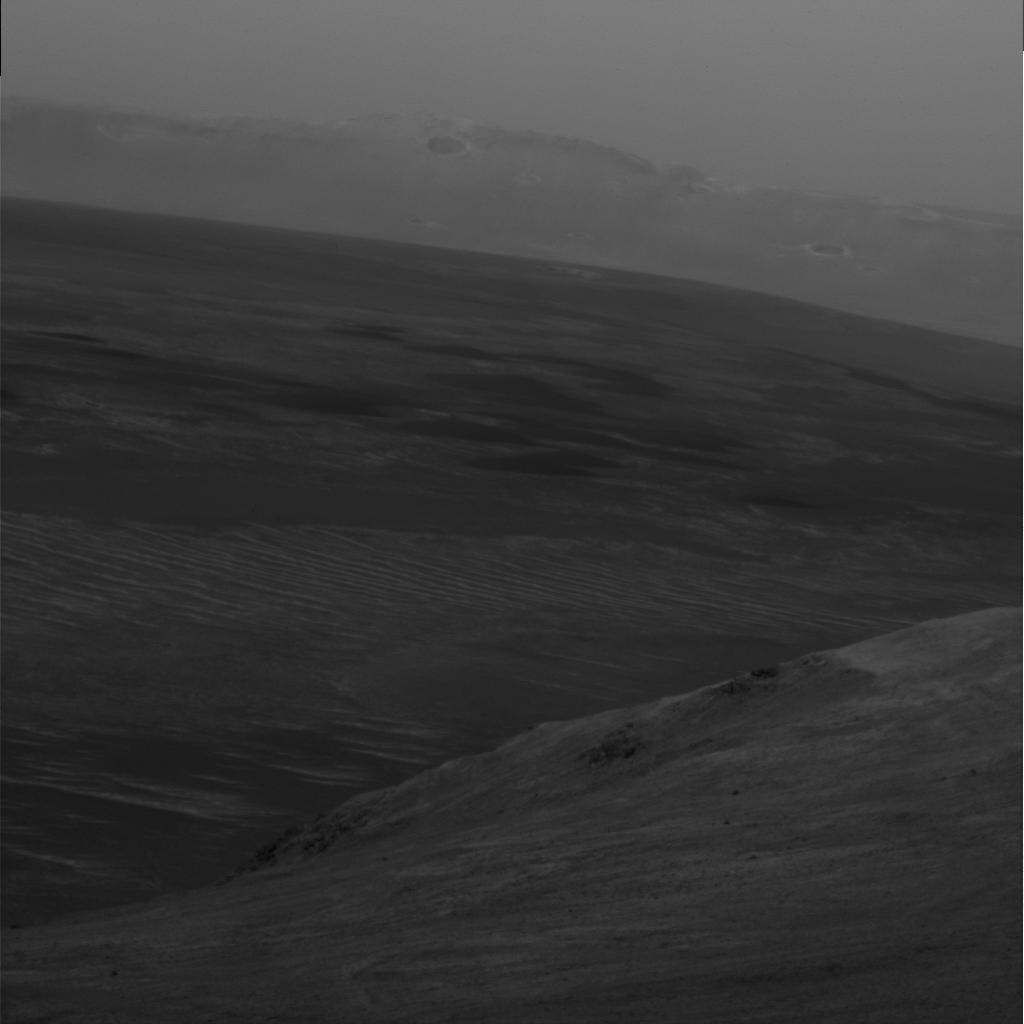
Surface features visible: Dunes/Ripples, Soil, Distant Vista, Sky